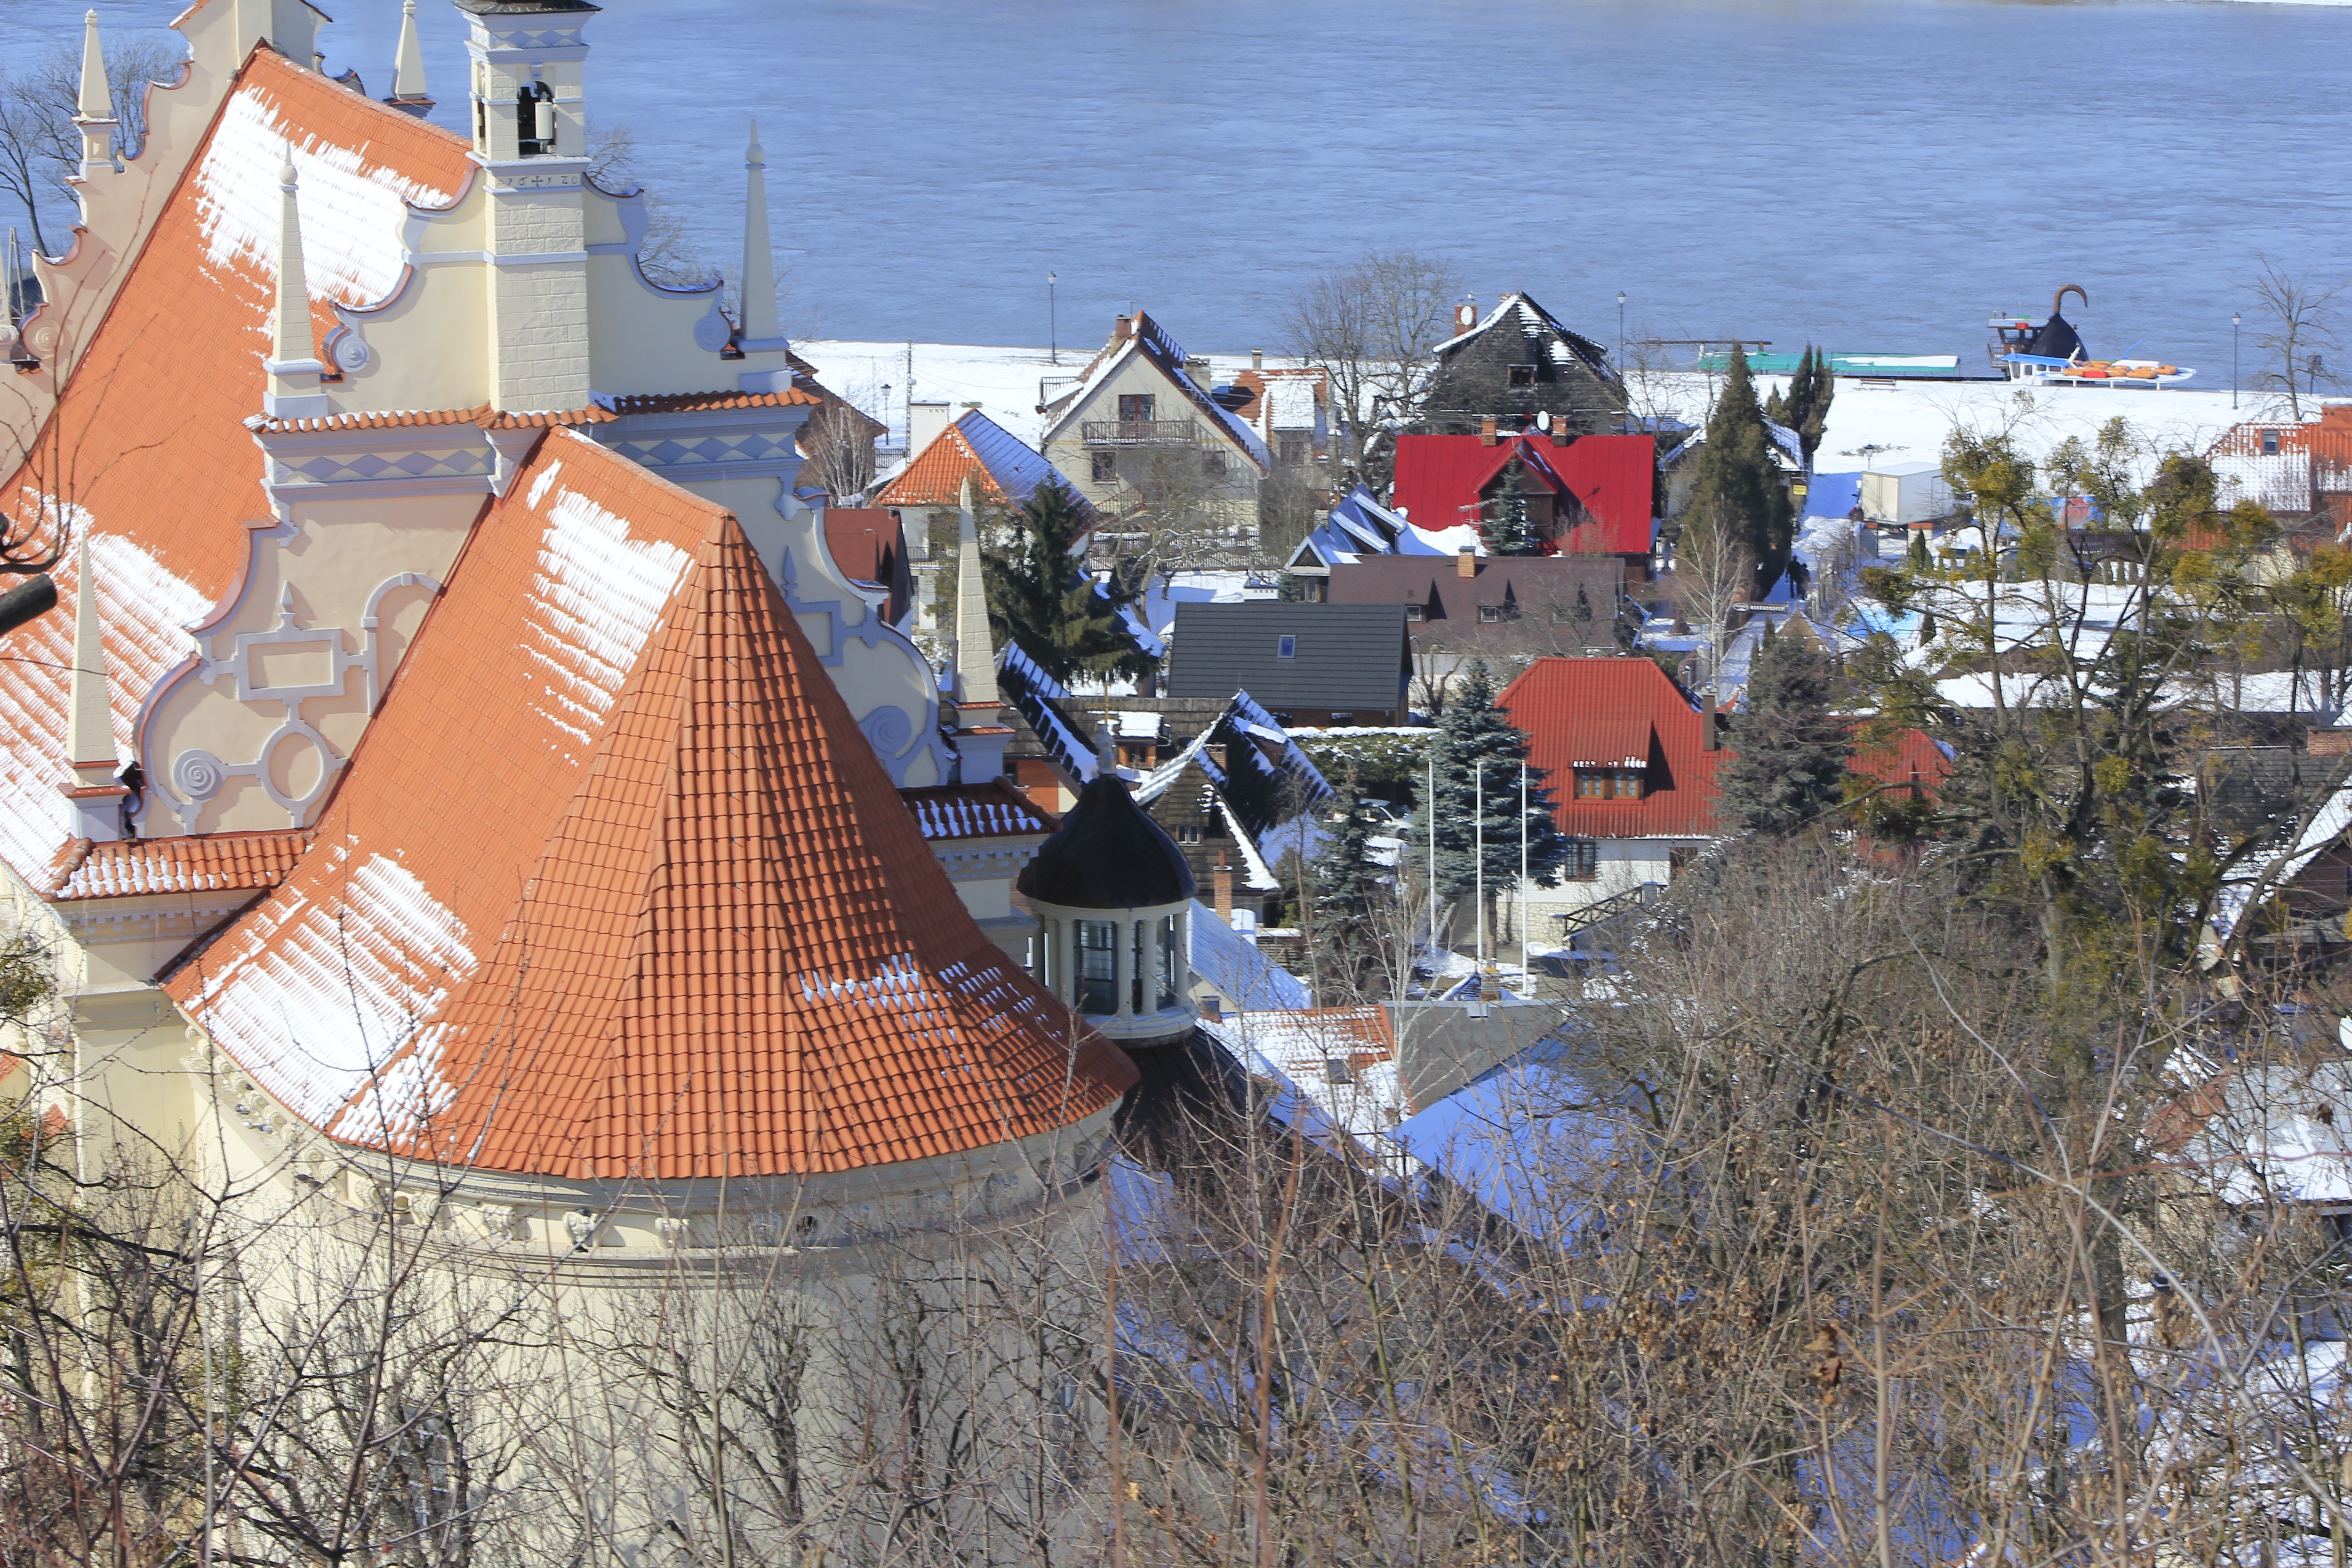
snow, winter, architecture, view, city, monument, buildings, poland, panorama of the city, monuments, lubelskie, historic city, kazimierz dolny, geological phenomenon